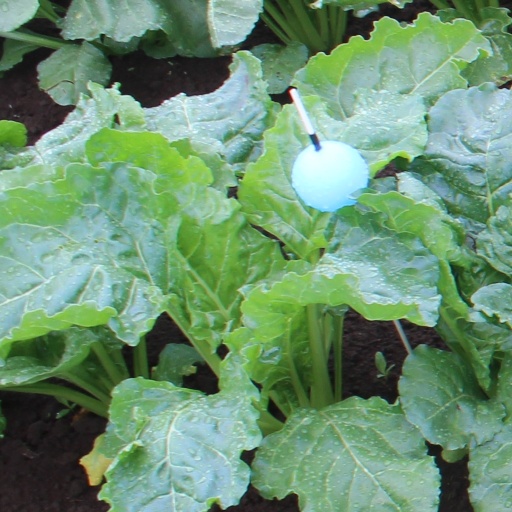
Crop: sugar beet